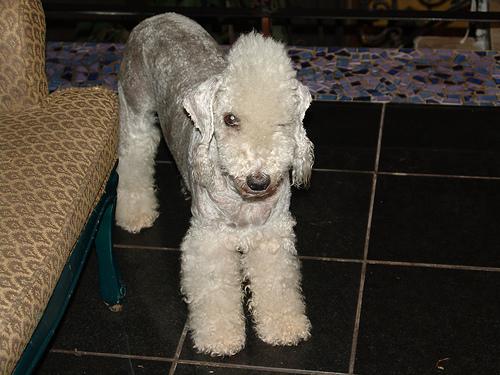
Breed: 214-n000033-Bedlington_terrier